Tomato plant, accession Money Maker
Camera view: vertical (180 deg); turntable rotation: 210 degrees
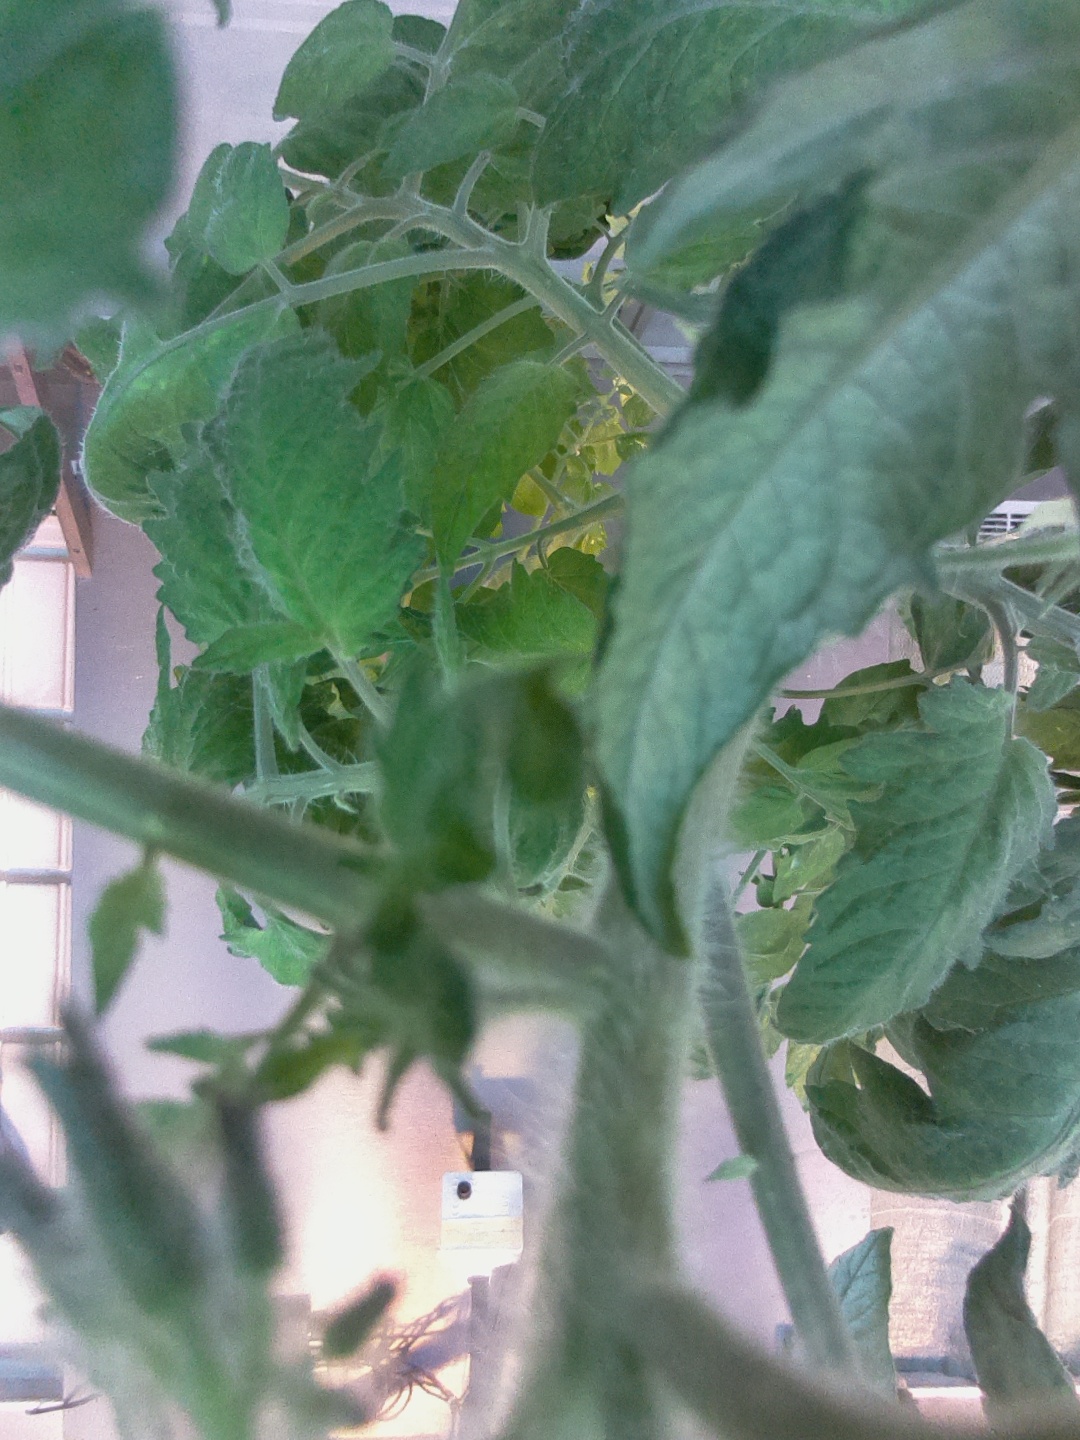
BBCH growth stage 70: Fruits at the main stem or branches visibles